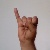
The image shows a hand gesture representing the letter 'I' in Indian Sign Language.